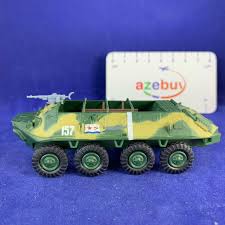
Label: BTR-60